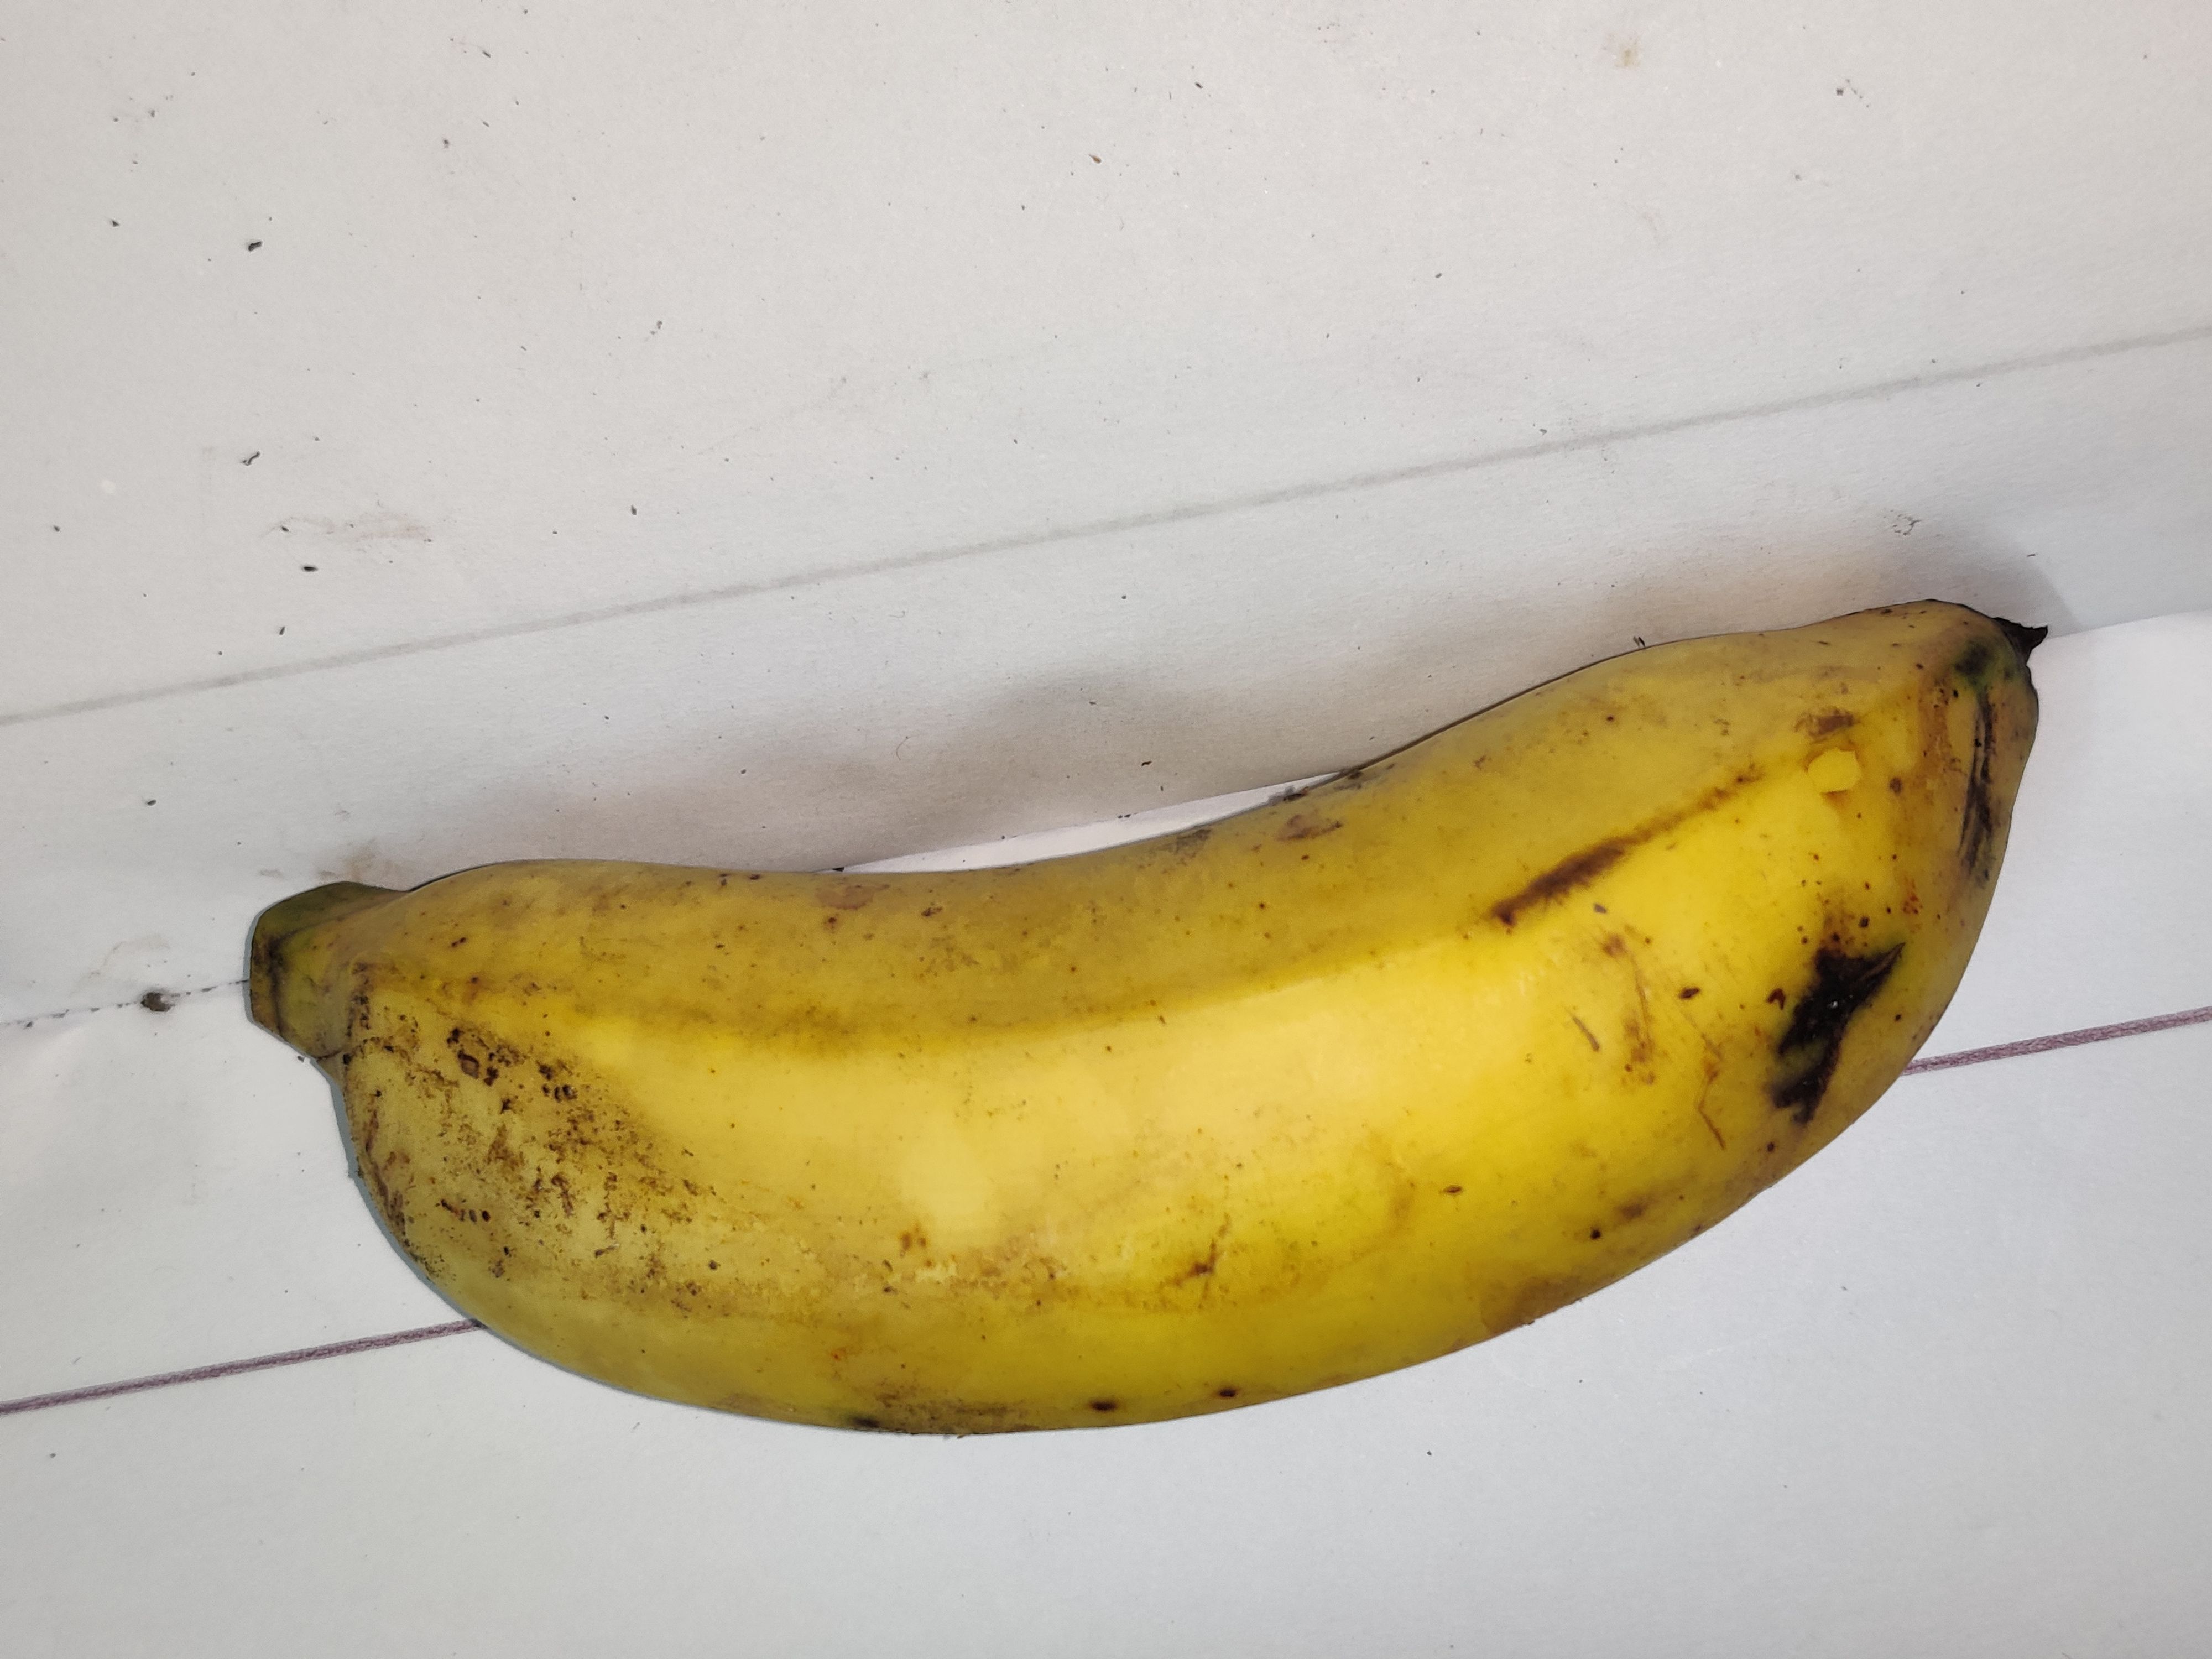
Fruit: banana
Grade: 2nd-grade